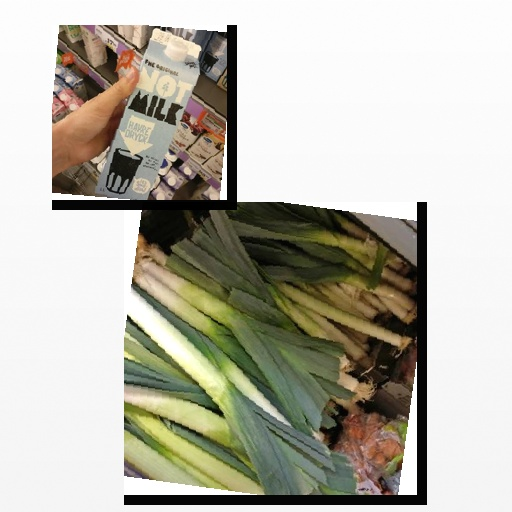
Food items: oat_milk, leek